Lowell Tigers

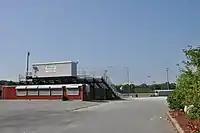
(2012) Stoklosa Alumni Field, Lowell, Massachusetts. The site was formerly home to Spalding Park, which hosted the Lowell Tigers and Lowell Grays in seasons from 1901 to 1919.

At age 19, Baseball Hall of Fame member Joe Kelley made his professional debut with the Lowell of the New England League in 1891. Kelley played both in the field and as a pitcher. During games he did not pitch, Kelley was in the Lowell lineup as an infielder. Kelley had a 10–3 win–loss record as a pitcher and a NEL-leading .323 batting average with Lowell. Following the end of the New England League season, Kelley made his major league debut with the Boston Beaneaters.